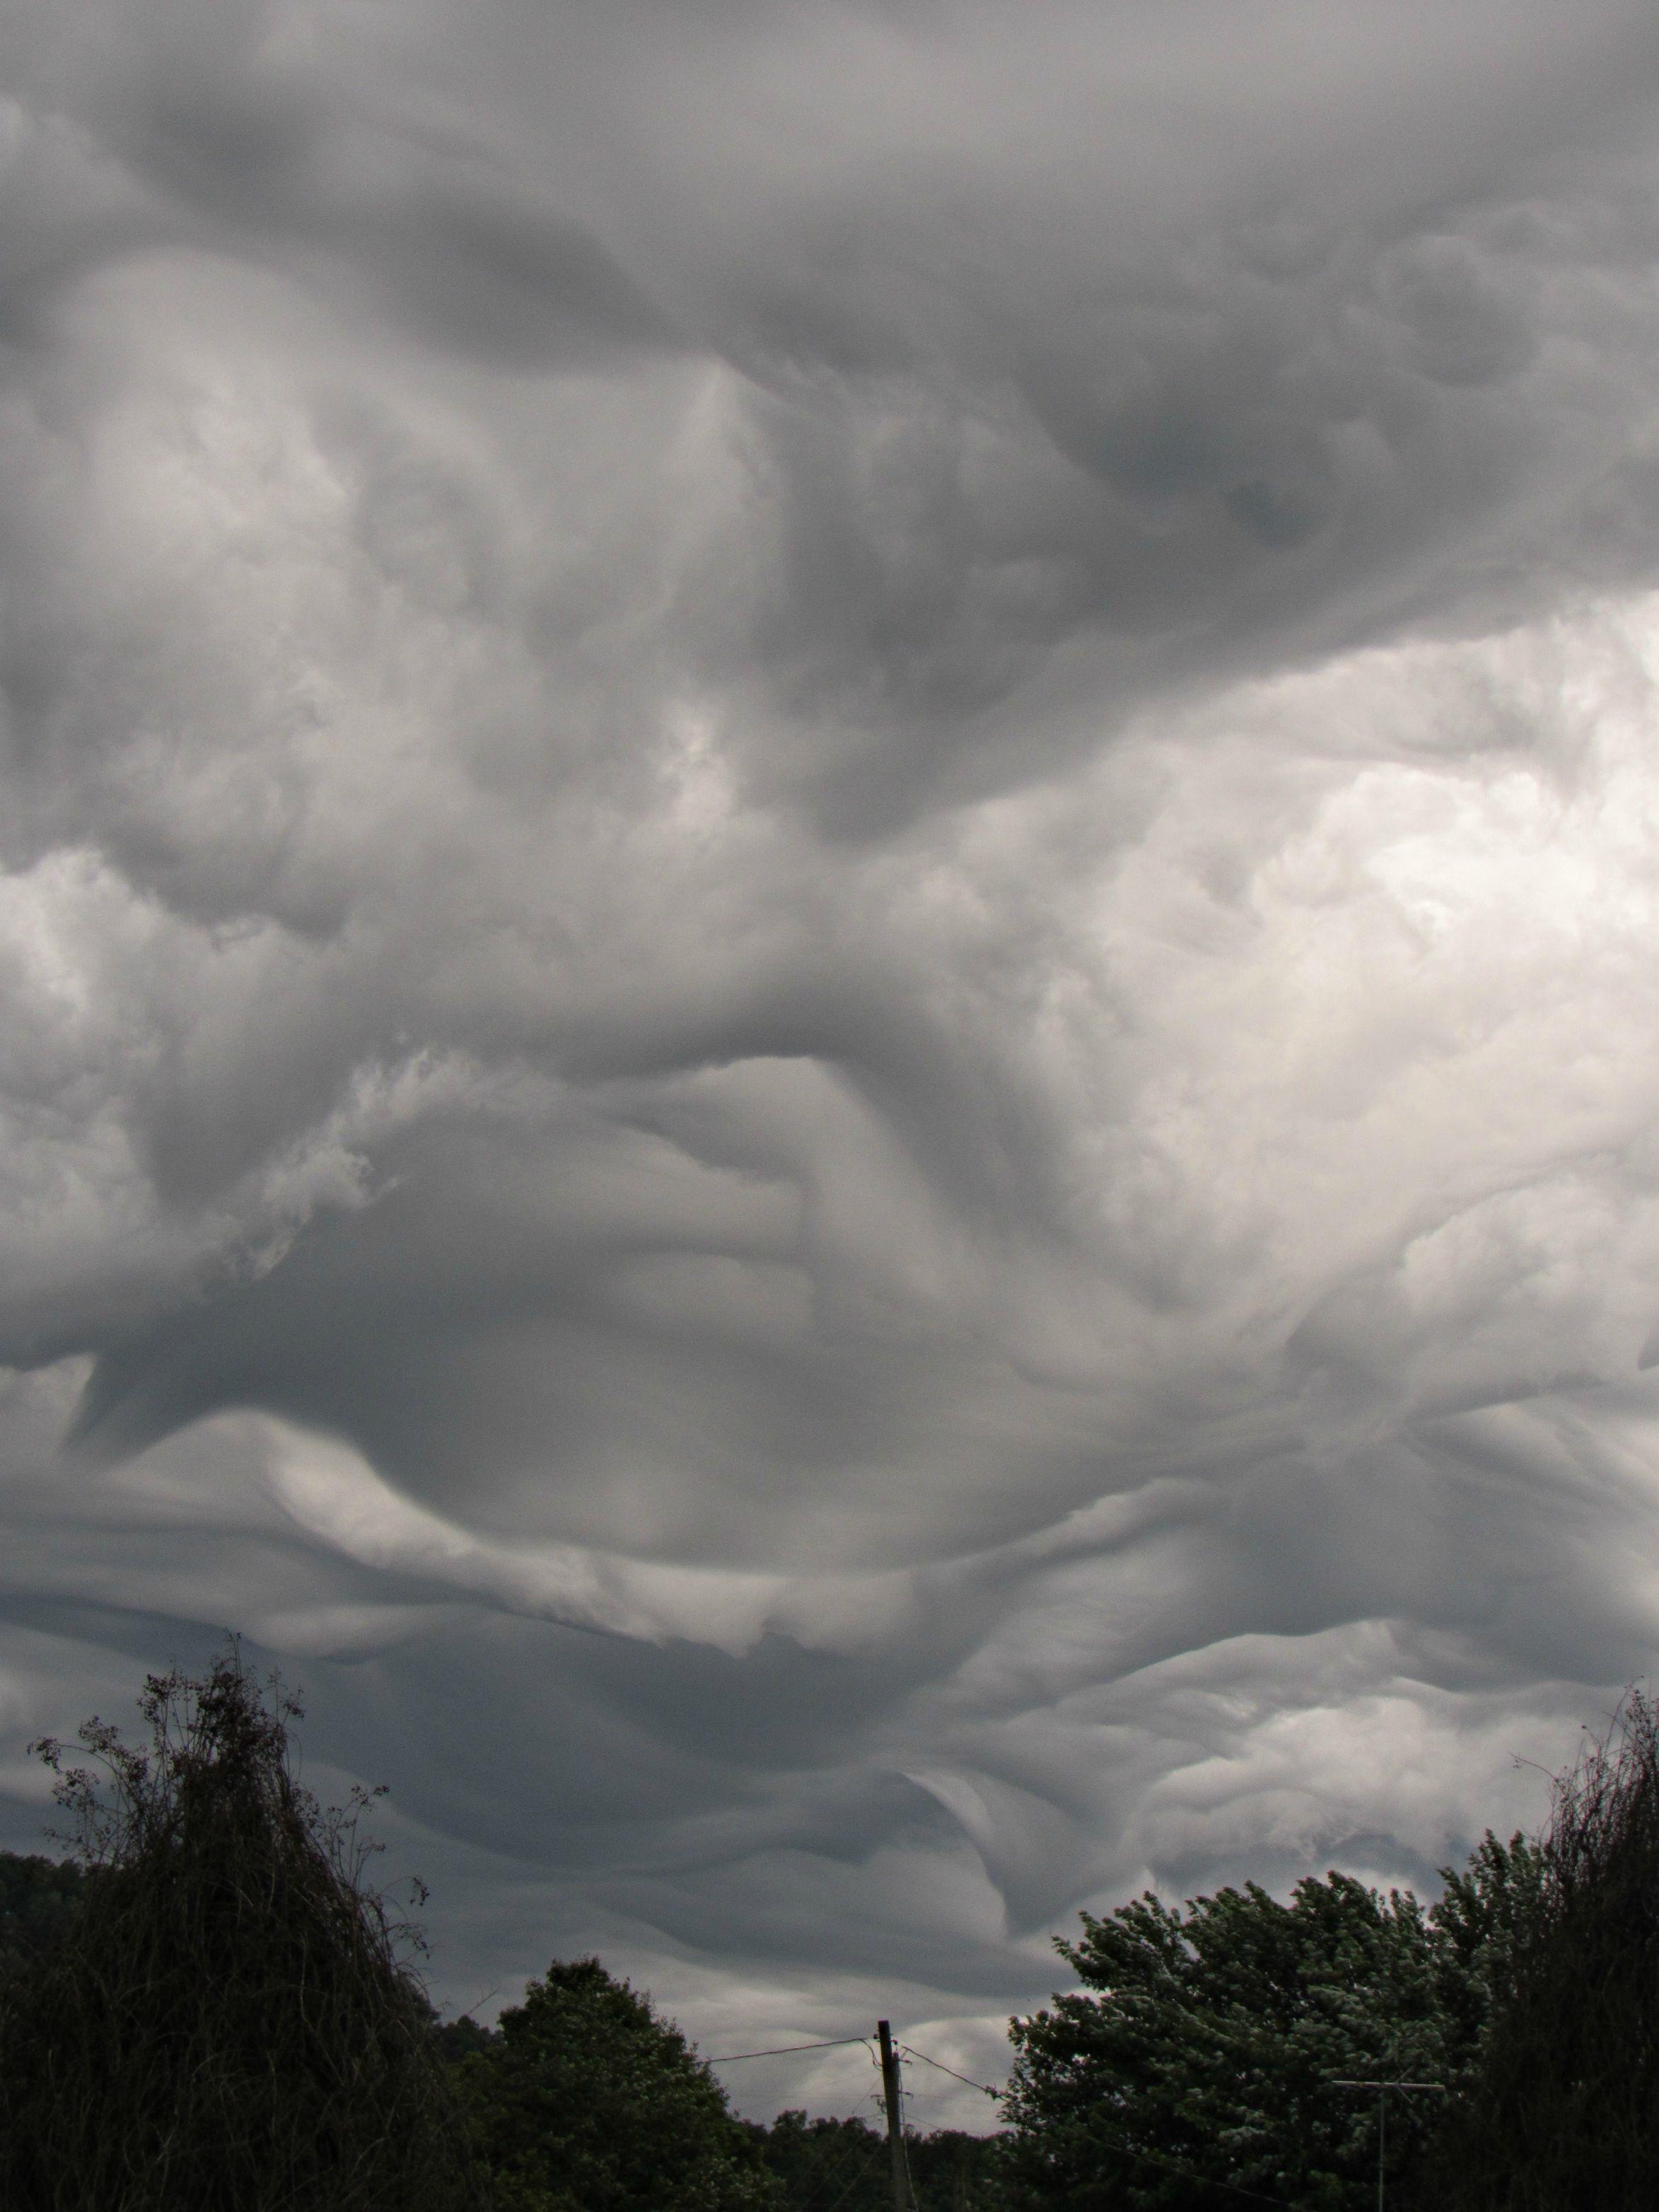
cloud, sky, atmosphere, weather, storm, cumulus, thunderstorm, meteorological phenomenon